Min Razagyi

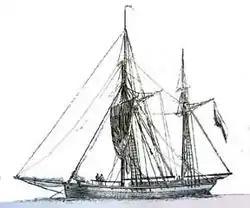
A European galliot

The Arakanese forces remained in Pegu for another month. Razagyi did not have the manpower to hold all of Lower Burma but he nonetheless wanted to make sure that it remained weak for a long time. His plan was to destroy the infrastructure and deplete the manpower of interior Lower Burma as much as possible, and hold key strategic ports of Lower Burma. As such, he deported 3,000 households to Arakan, and burned down the entire city, including the Grand Palace of King Bayinnaung. He then moved down to the port of Syriam, which he planned to hold with a garrison.